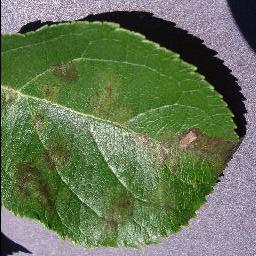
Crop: apple
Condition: scab